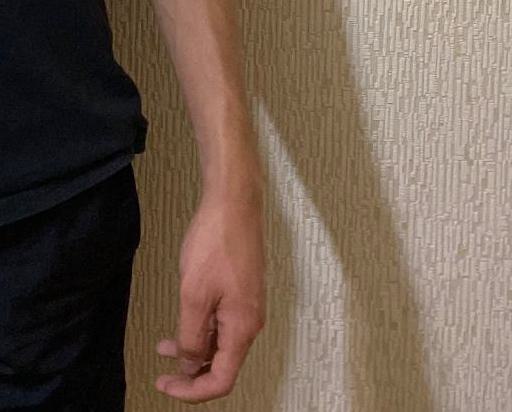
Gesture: no_gesture